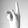
ASL letter: K